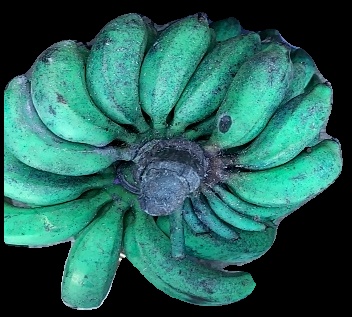
Variety: rasbale
Grade: grade3